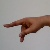
The image shows a hand gesture representing the letter 'P' in Indian Sign Language.